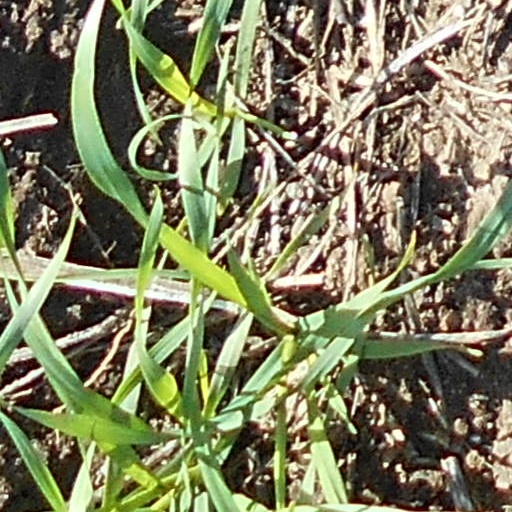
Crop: wheat